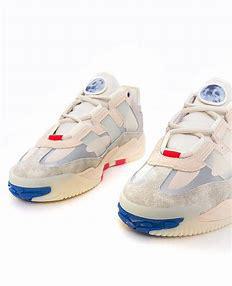
Brand: adidas
Model: originals Adidas Originals Niteball